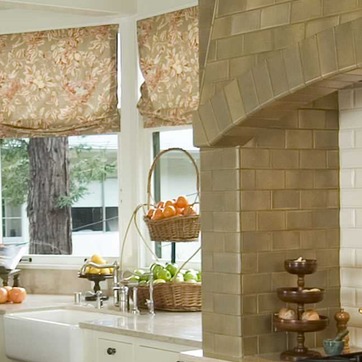
Material: glass